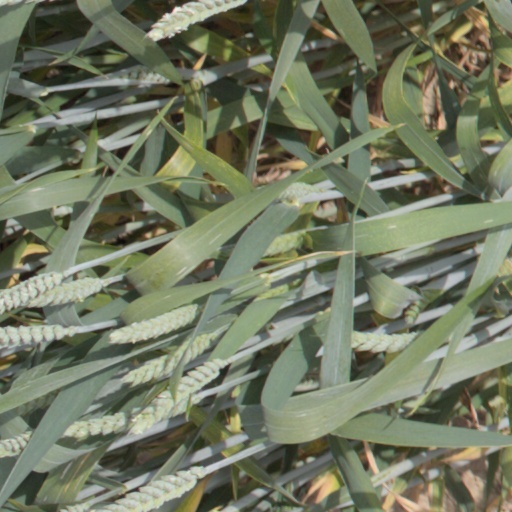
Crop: wheat